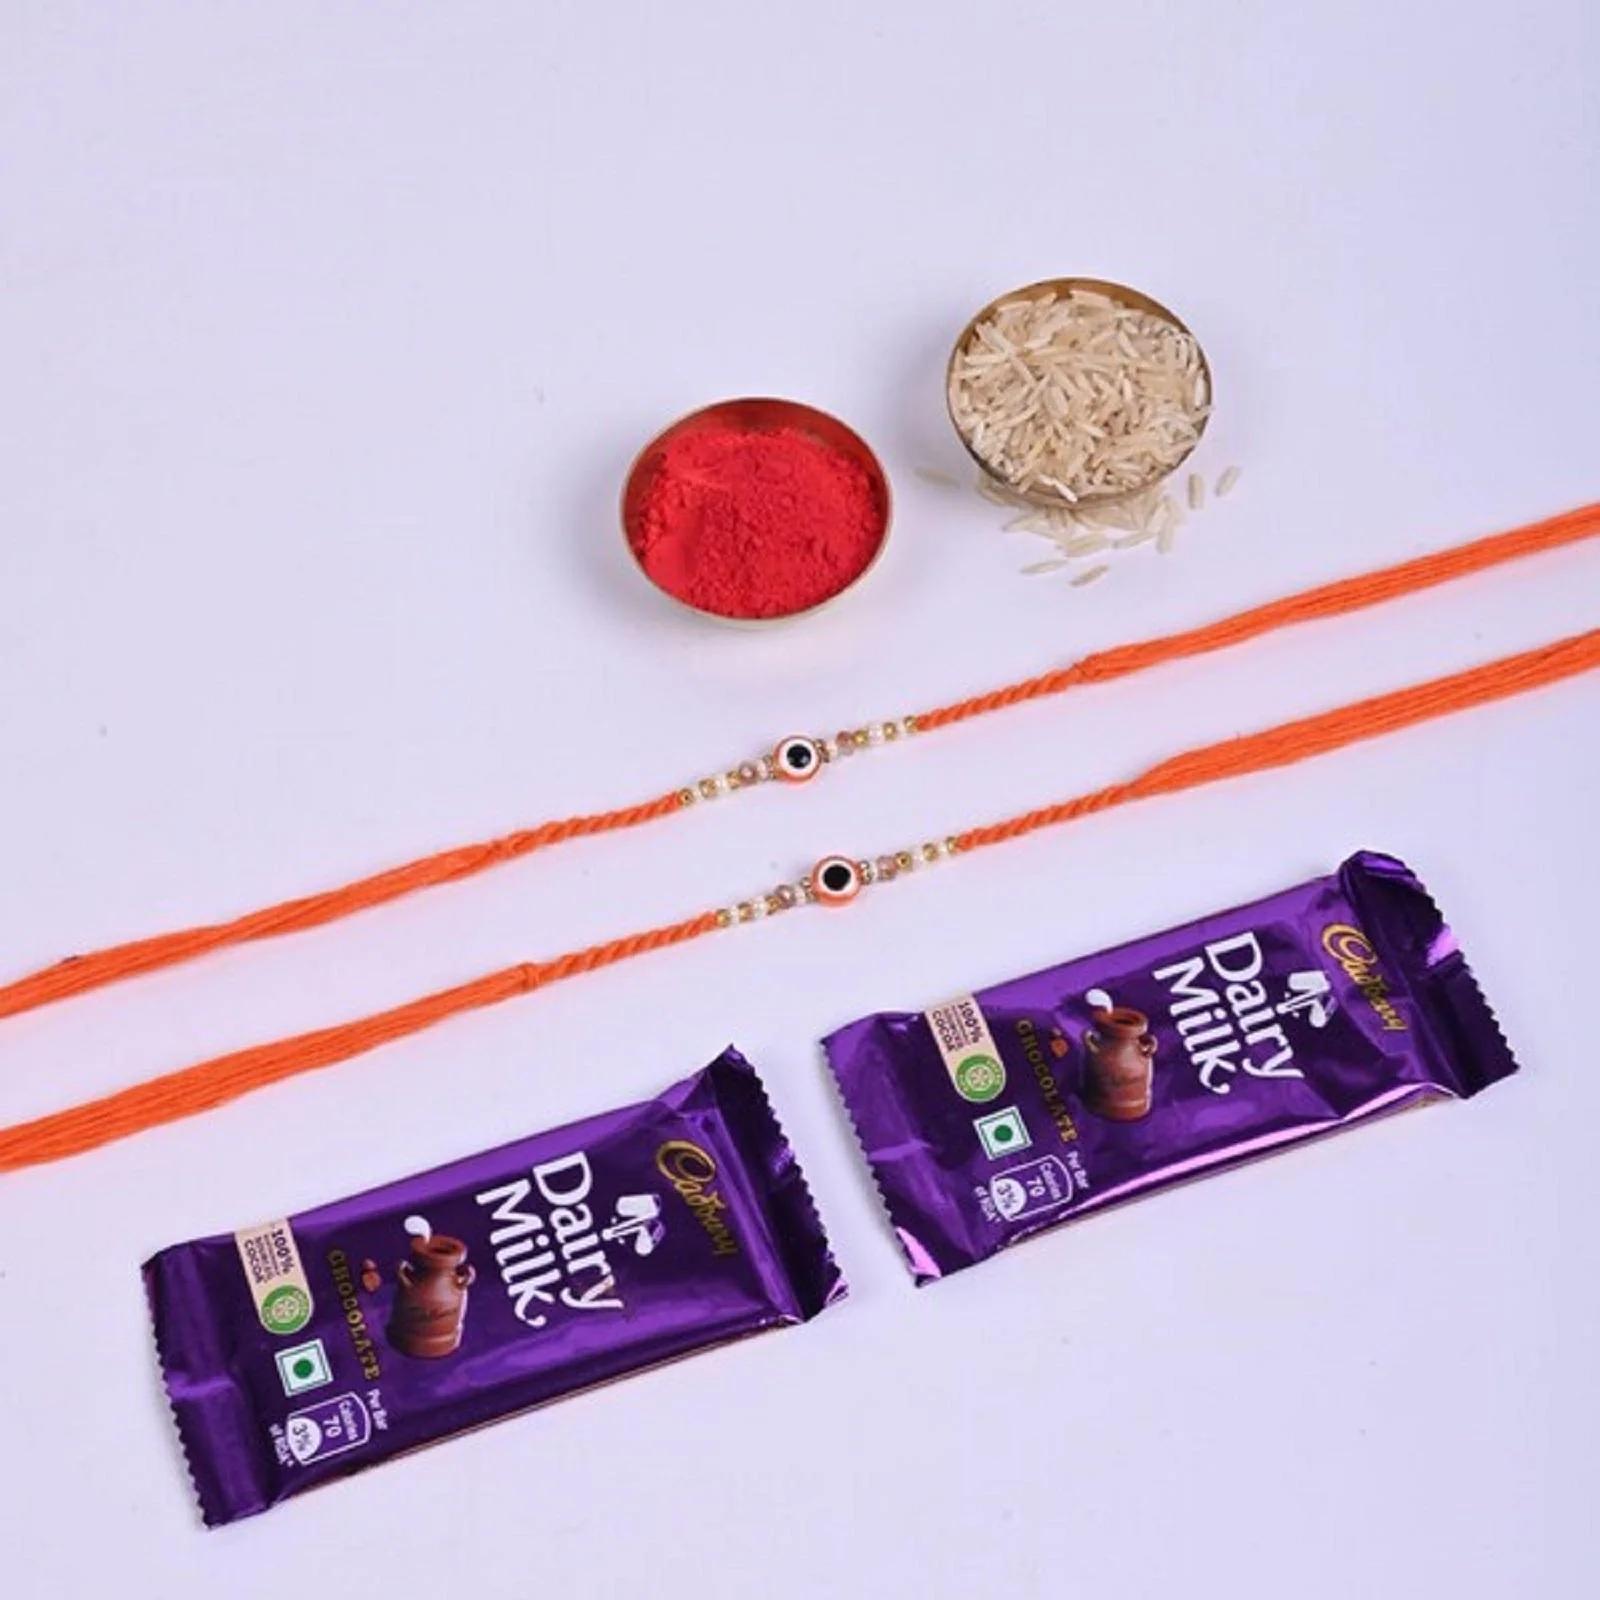
Designer Pearl Rakhi with two Cadbury Chocolate Pack Of 2
Type: Rakhis
Brand: FNPCRAFT
Price: Rs. 300
 Includes Rakhi, Roli Chawal, two Cadbury Chocolate. Designs may vary and will be sent as per availability .Images are for Representation purpose only.We began with a vision to provide quality and trendy fashion jewellery and Rakhi products to consumers at competitive prices. We exist to Craft High Quality and appealing Ethnic Jewellery and Rakhi. 100% Genuine Quality Product.Specially designed handcrafted traditional designer rakhi.Designer rakhi - a touch of modernity into the traditional and sacred thread of rakhi. The rakhi thread is introduced for the celebration of the festival of rakhi that is also known as â€˜raksha bandhanâ€™. It is the sacred thread that every sister ties on the wrist of their brother, while praying to god for their well being.Rakhi is the festival of expressing the feelings of love. Thus what can be better than expressing it your loving brother by bringing a designer rakhi for him this year. In our range of designer rakhi, there is a vast choice for selecting the best one for your brother.Roli Chawal The two most important ingredient of rakhi pooja thali is Roli and Chawal. Both are used for applying the auspicious tikka on brother's forehead while performing the rituals of Raksha Bandhan.Superior Quality & Skin Friendly: High Quality as per International Standards that makes it very skin friendly. It has been made from toxic free materials Anti-Allergic and Safe for Skin. It can be worn over long time periods without any complains of ach and swelling. Made from Premium Quality Material this product assures to remain in its Original Glory even after years of usage